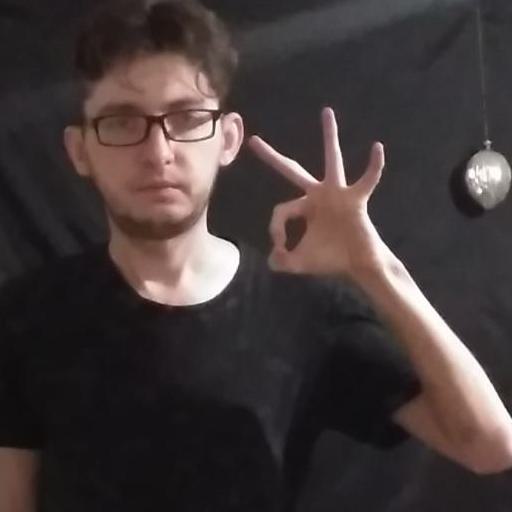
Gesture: ok